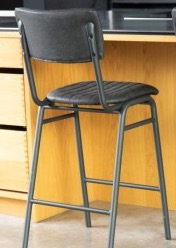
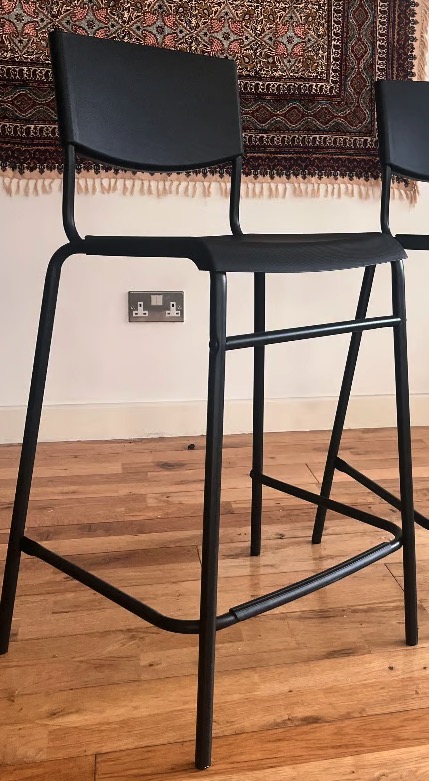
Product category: stool
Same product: no